Shamrock

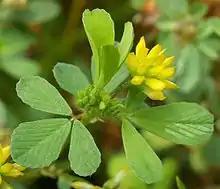
"Trifolium dubium"

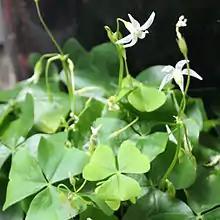
This flowering Shamrock is a South American species of wood sorrel .

There is still not a consensus over the precise botanical species of clover that is the "true" shamrock. John Gerard in his herbal of 1597 defined the shamrock as "Trifolium pratense" or "Trifolium pratense flore albo", meaning red or red clover with white flowers. He described the plant in English as "Three leaved grasse" or "Medow Trefoile", "which are called in Irish "Shamrockes"". The Irish botanist Caleb Threlkeld, writing in 1726 in his work entitled "Synopsis Stirpium Hibernicarum" or "A Treatise on Native Irish Plants" followed Gerard in identifying the shamrock as "Trifolium pratense", calling it White Field Clover.